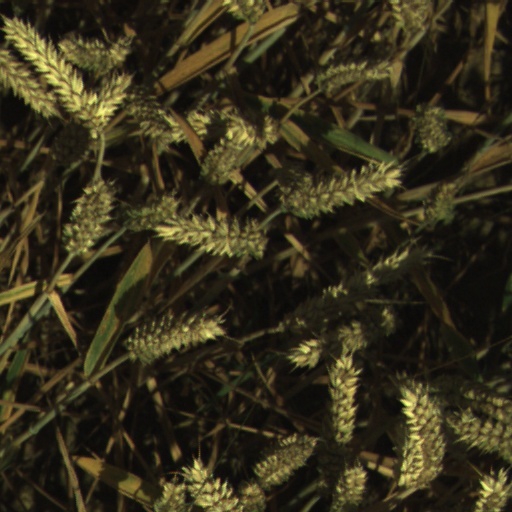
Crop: wheat